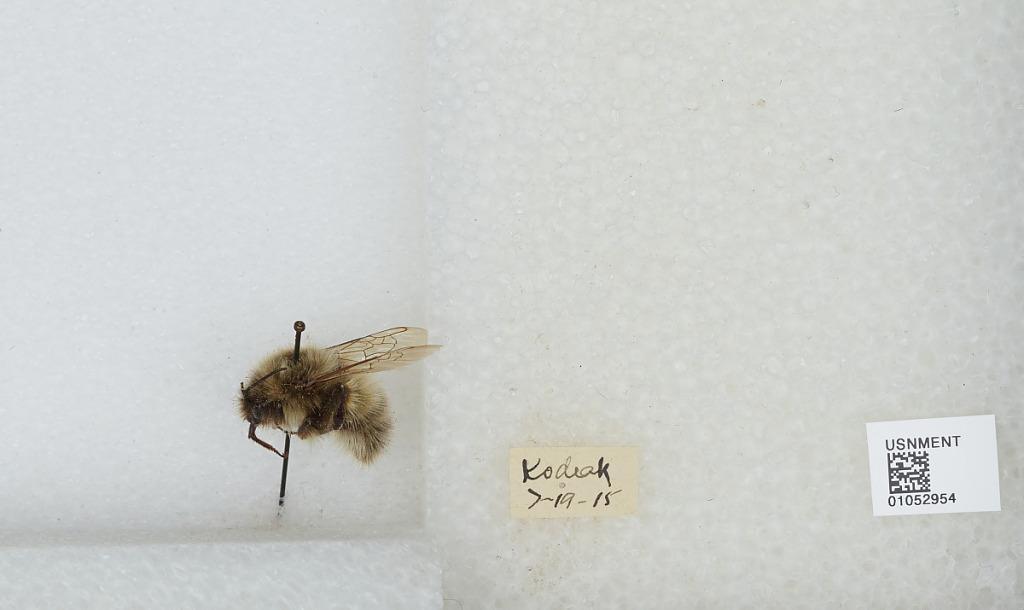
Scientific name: Bombus sp.
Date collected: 1915-7-19
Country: United States
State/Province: Alaska
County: Kodiak Island
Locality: Kodiak
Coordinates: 57.79, -152.407